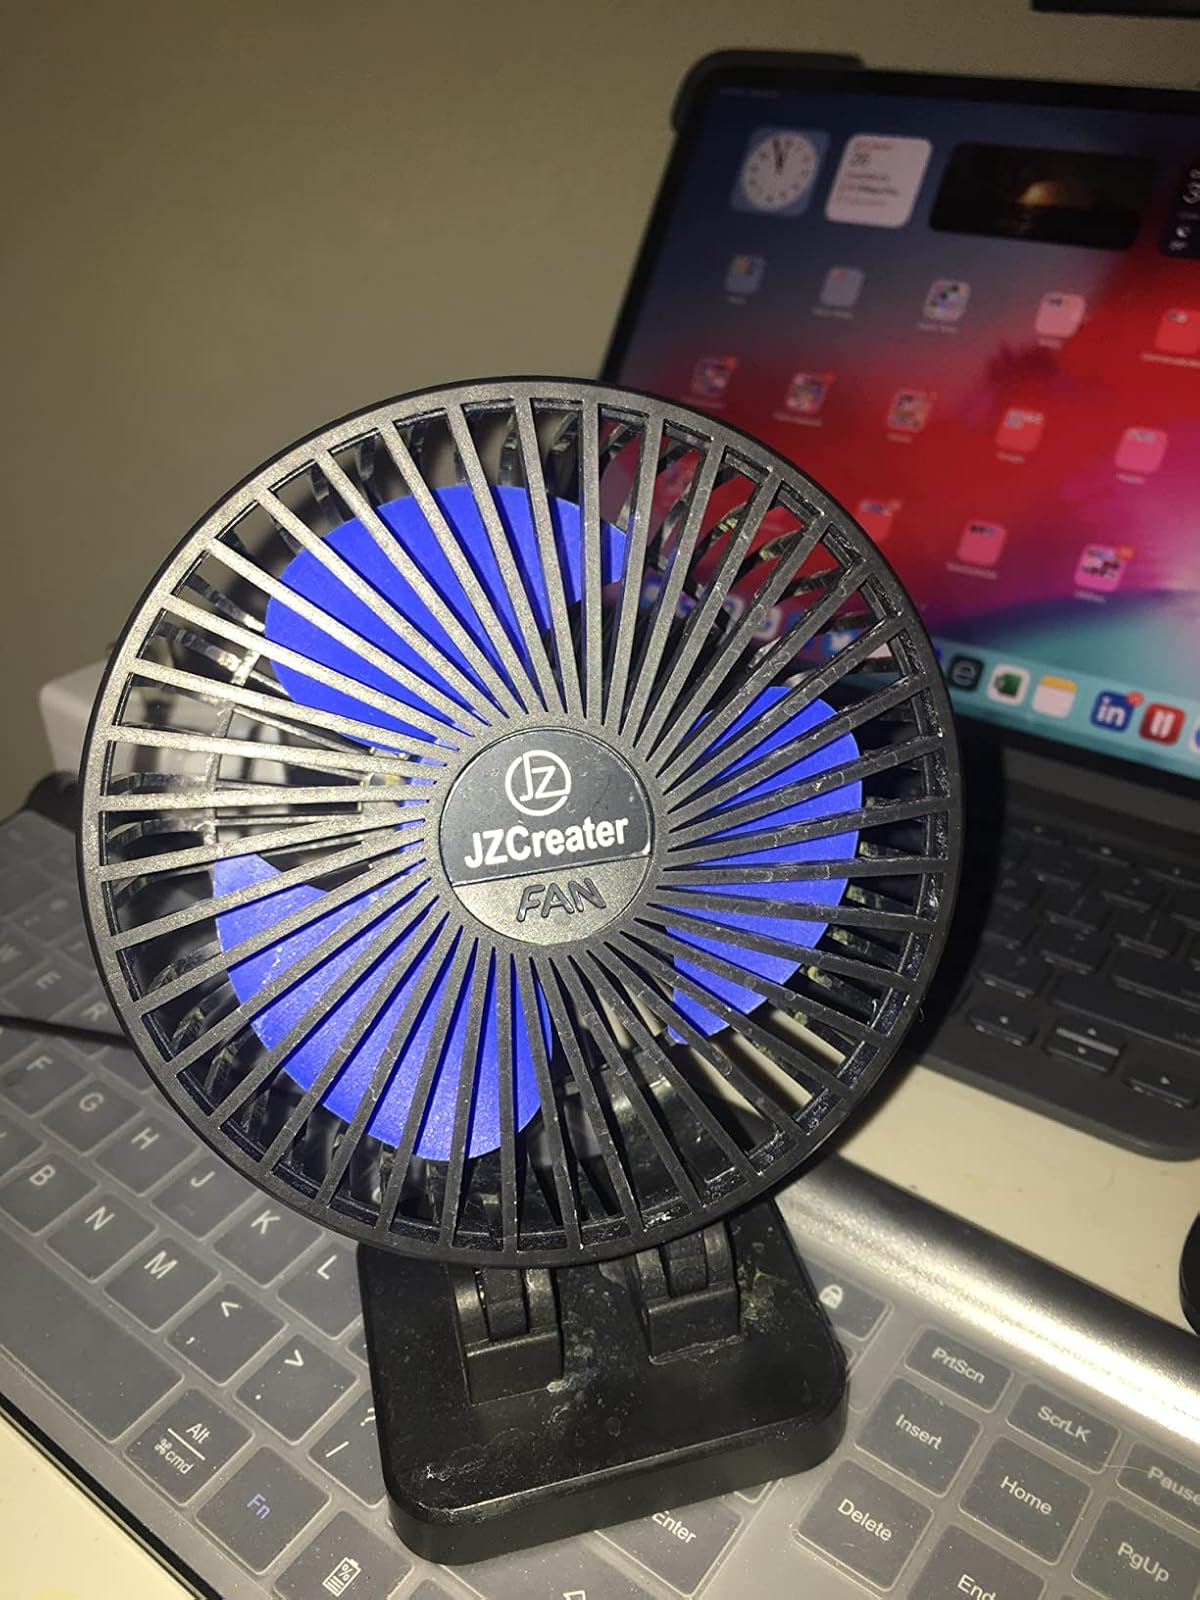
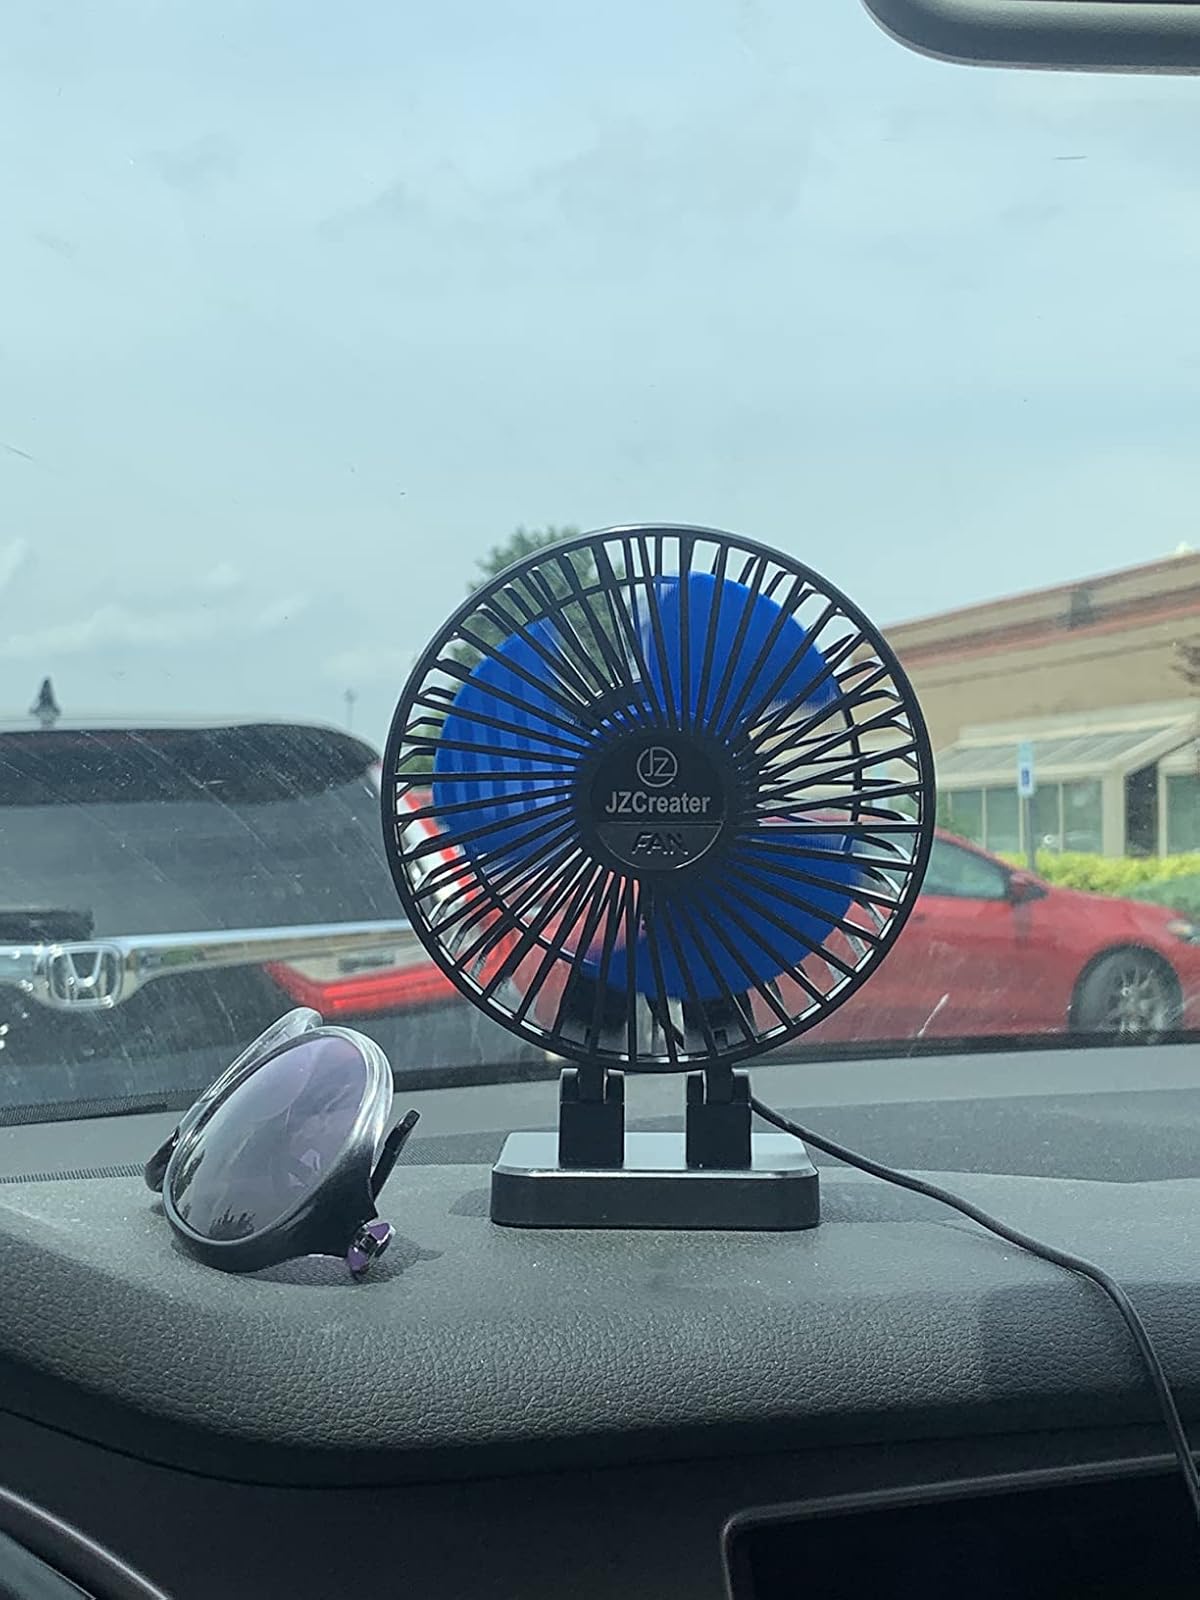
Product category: fan
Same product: yes